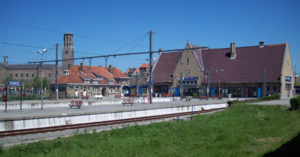
La gare de Knokke est une gare ferroviaire belge de la ligne 51B, de Y Dudzele à Knokke, située à Knokke, section de la commune de Knokke-Heist, dans la province de Flandre-Occidentale en Région flamande.